Sophia Senoron

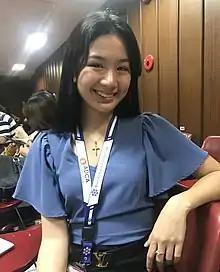
Senoron, Miss Multinational 2017

Sophia Senoron (born October 8, 1999) is a Filipino actress, host, model, and beauty pageant titleholder. She won Miss Multinational 2017 on February 24, 2018, in New Delhi, India, becoming the first representative from the Philippines to win the title. She was also the first-ever Miss Multinational titleholder and the youngest Filipino representative in an international beauty pageant.